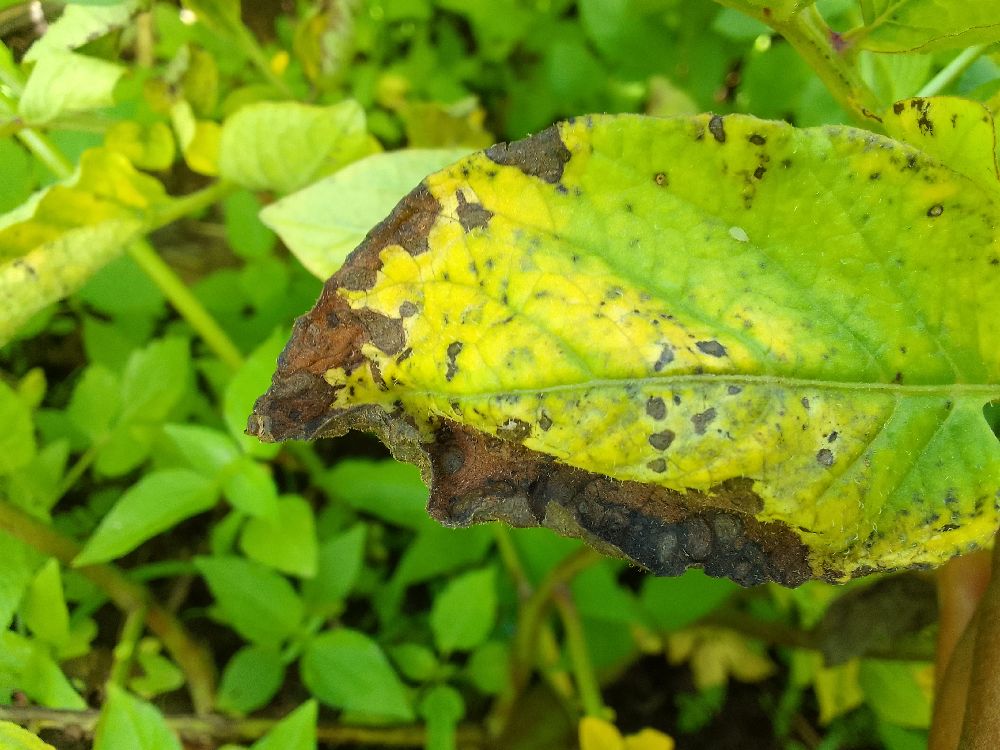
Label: Early blight